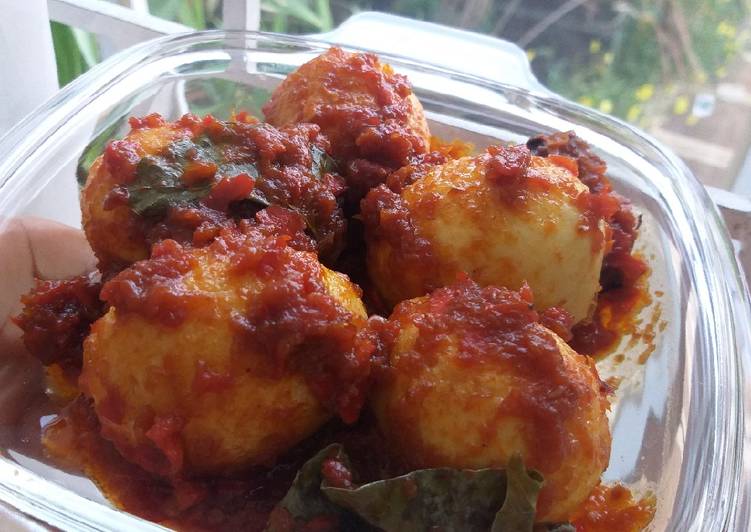
Label: telur_balado